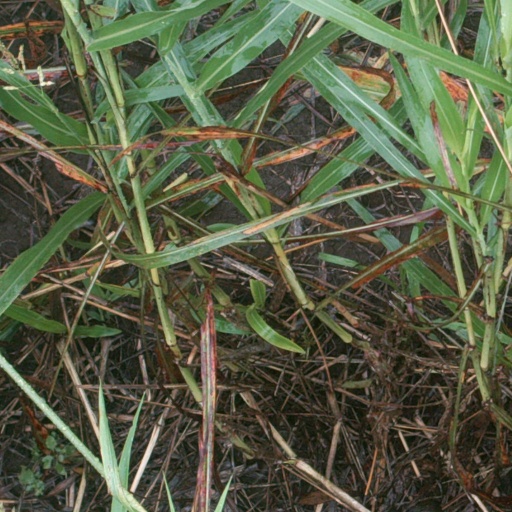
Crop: sorghum